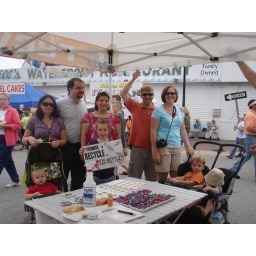
A plastic bottle recycling promise at the 2009 Seafood Festival in Morehead City NC (10/3/2009)